Souterrain

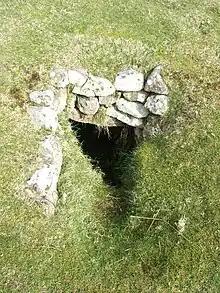
Souterrain on Canna in the Hebrides

Souterrain (from French ""), meaning "subterrain", is a name given by archaeologists to a type of underground structure associated mainly with the European Atlantic Iron Age.